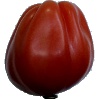
Label: Tomato Heart 1